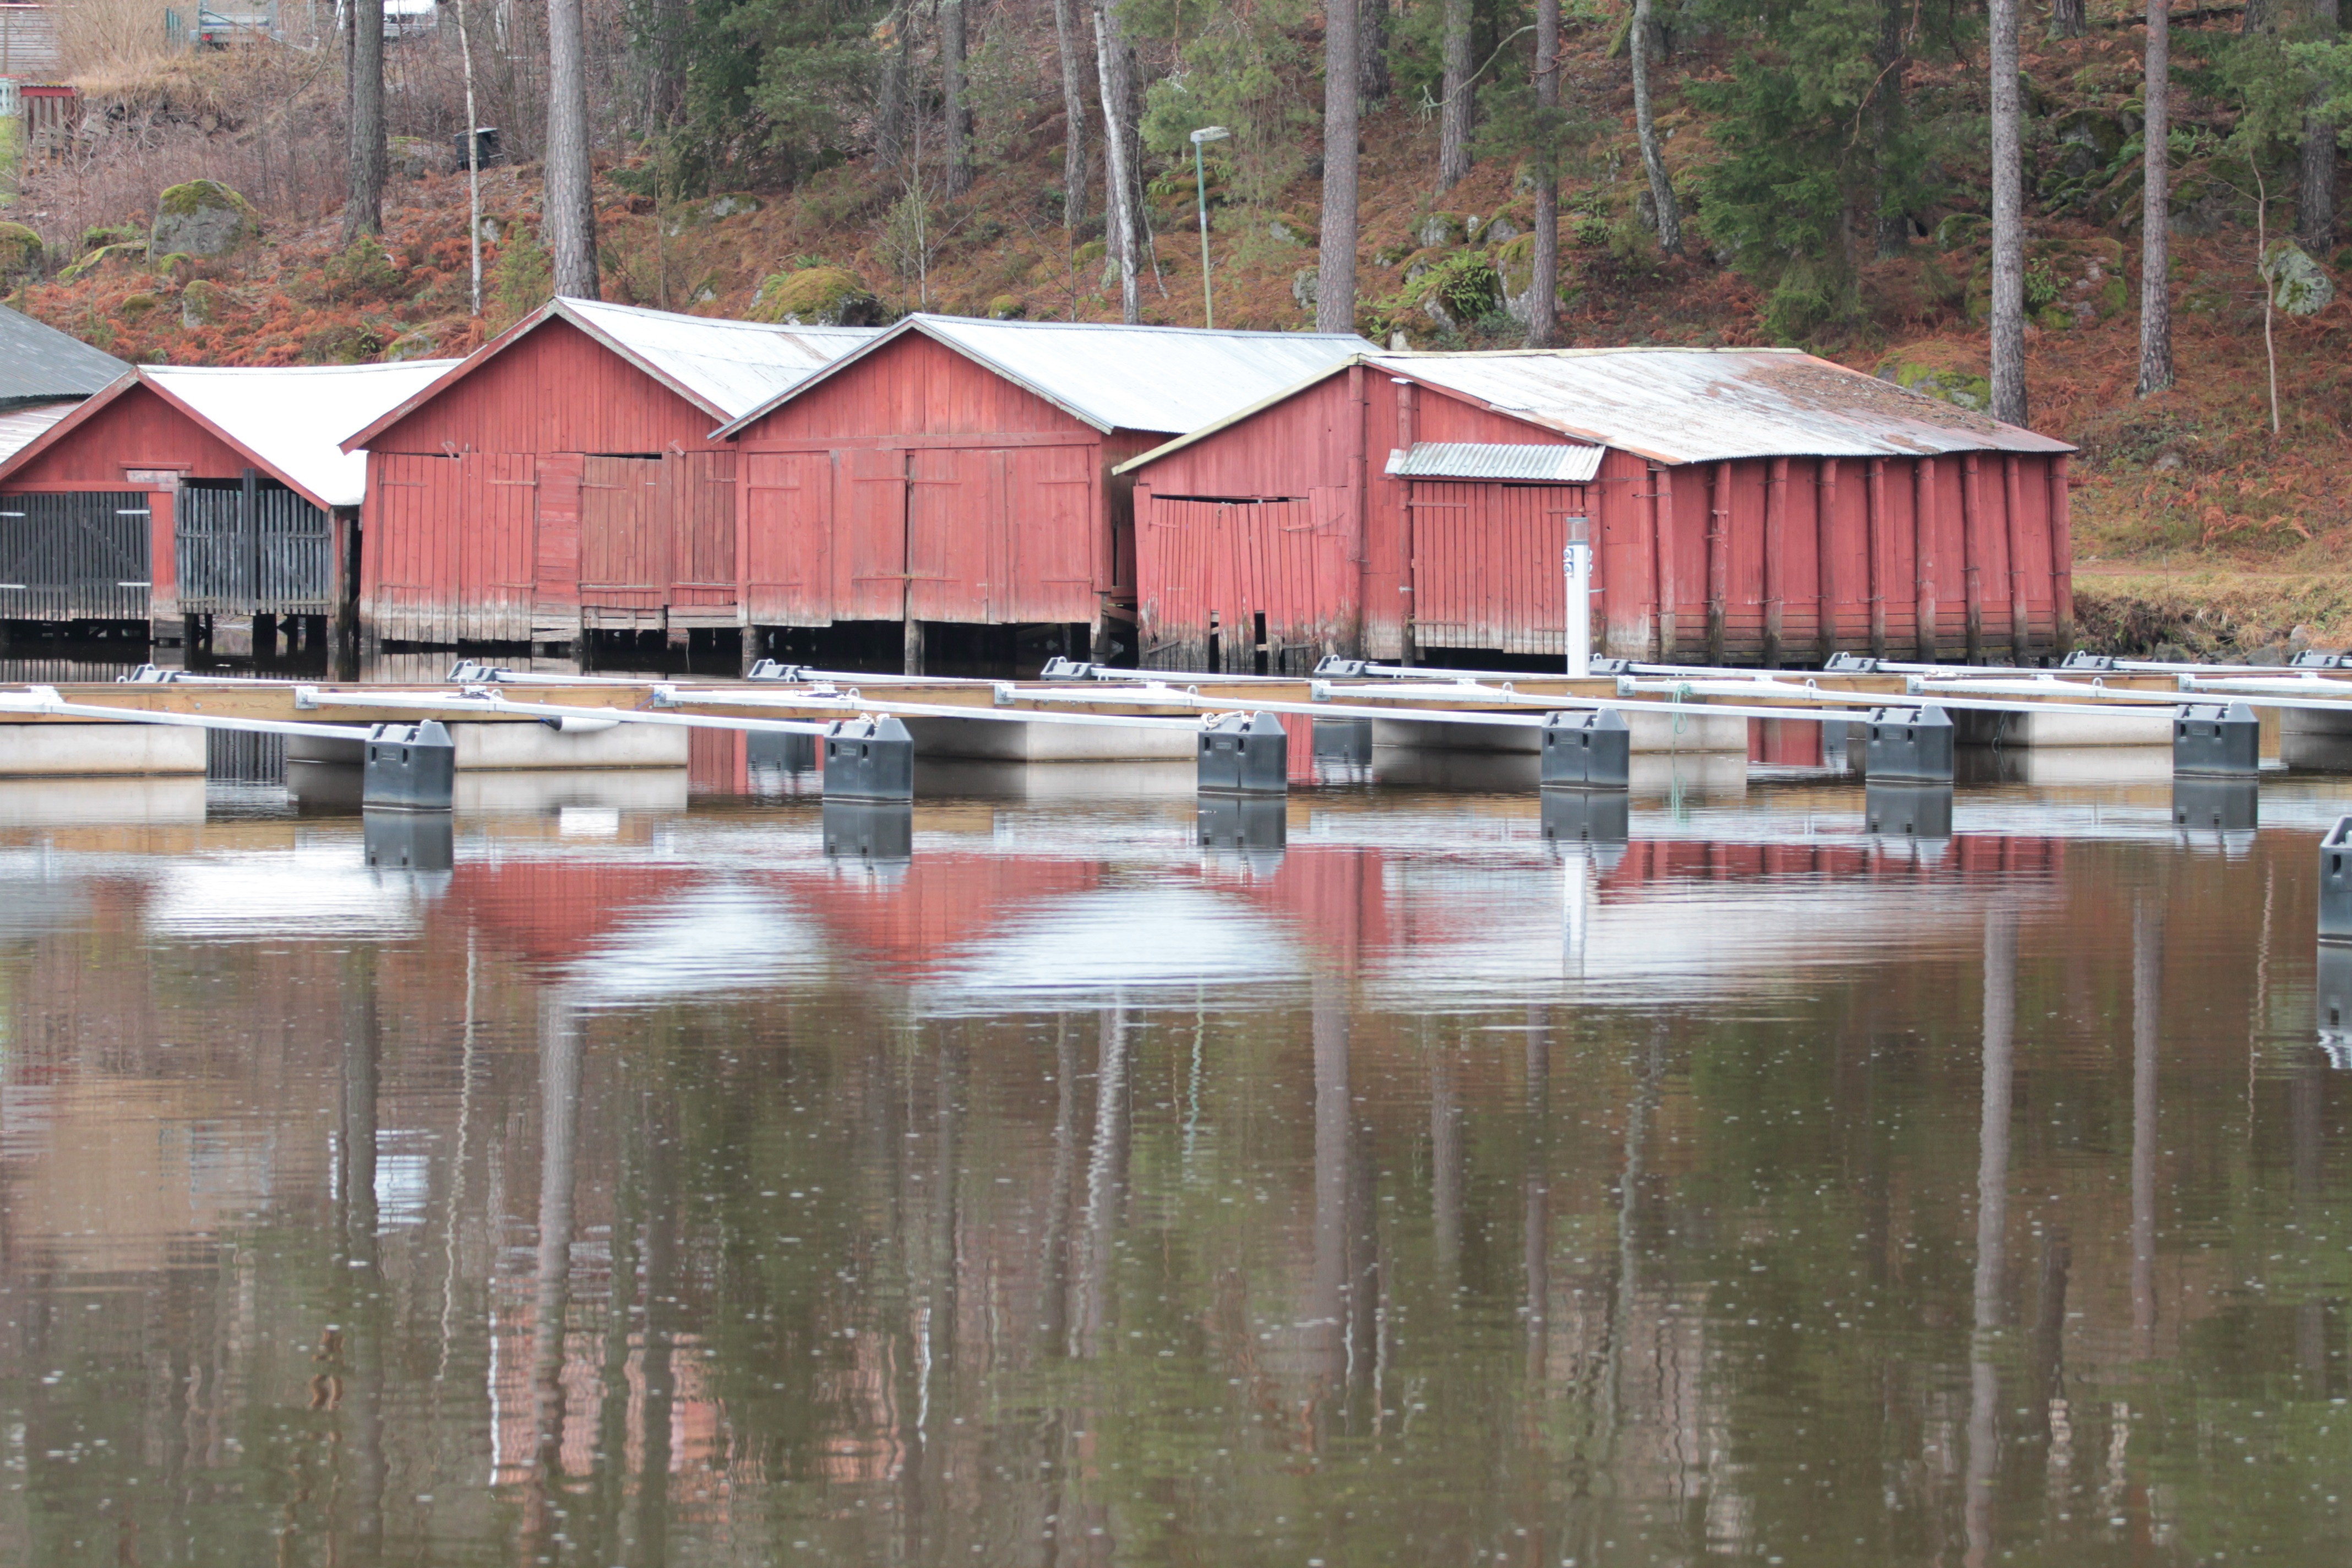
water, lake, barn, shack, web, flood, boathouse, jetty, disaster, mood, waters, boat house